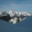
Label: mountain